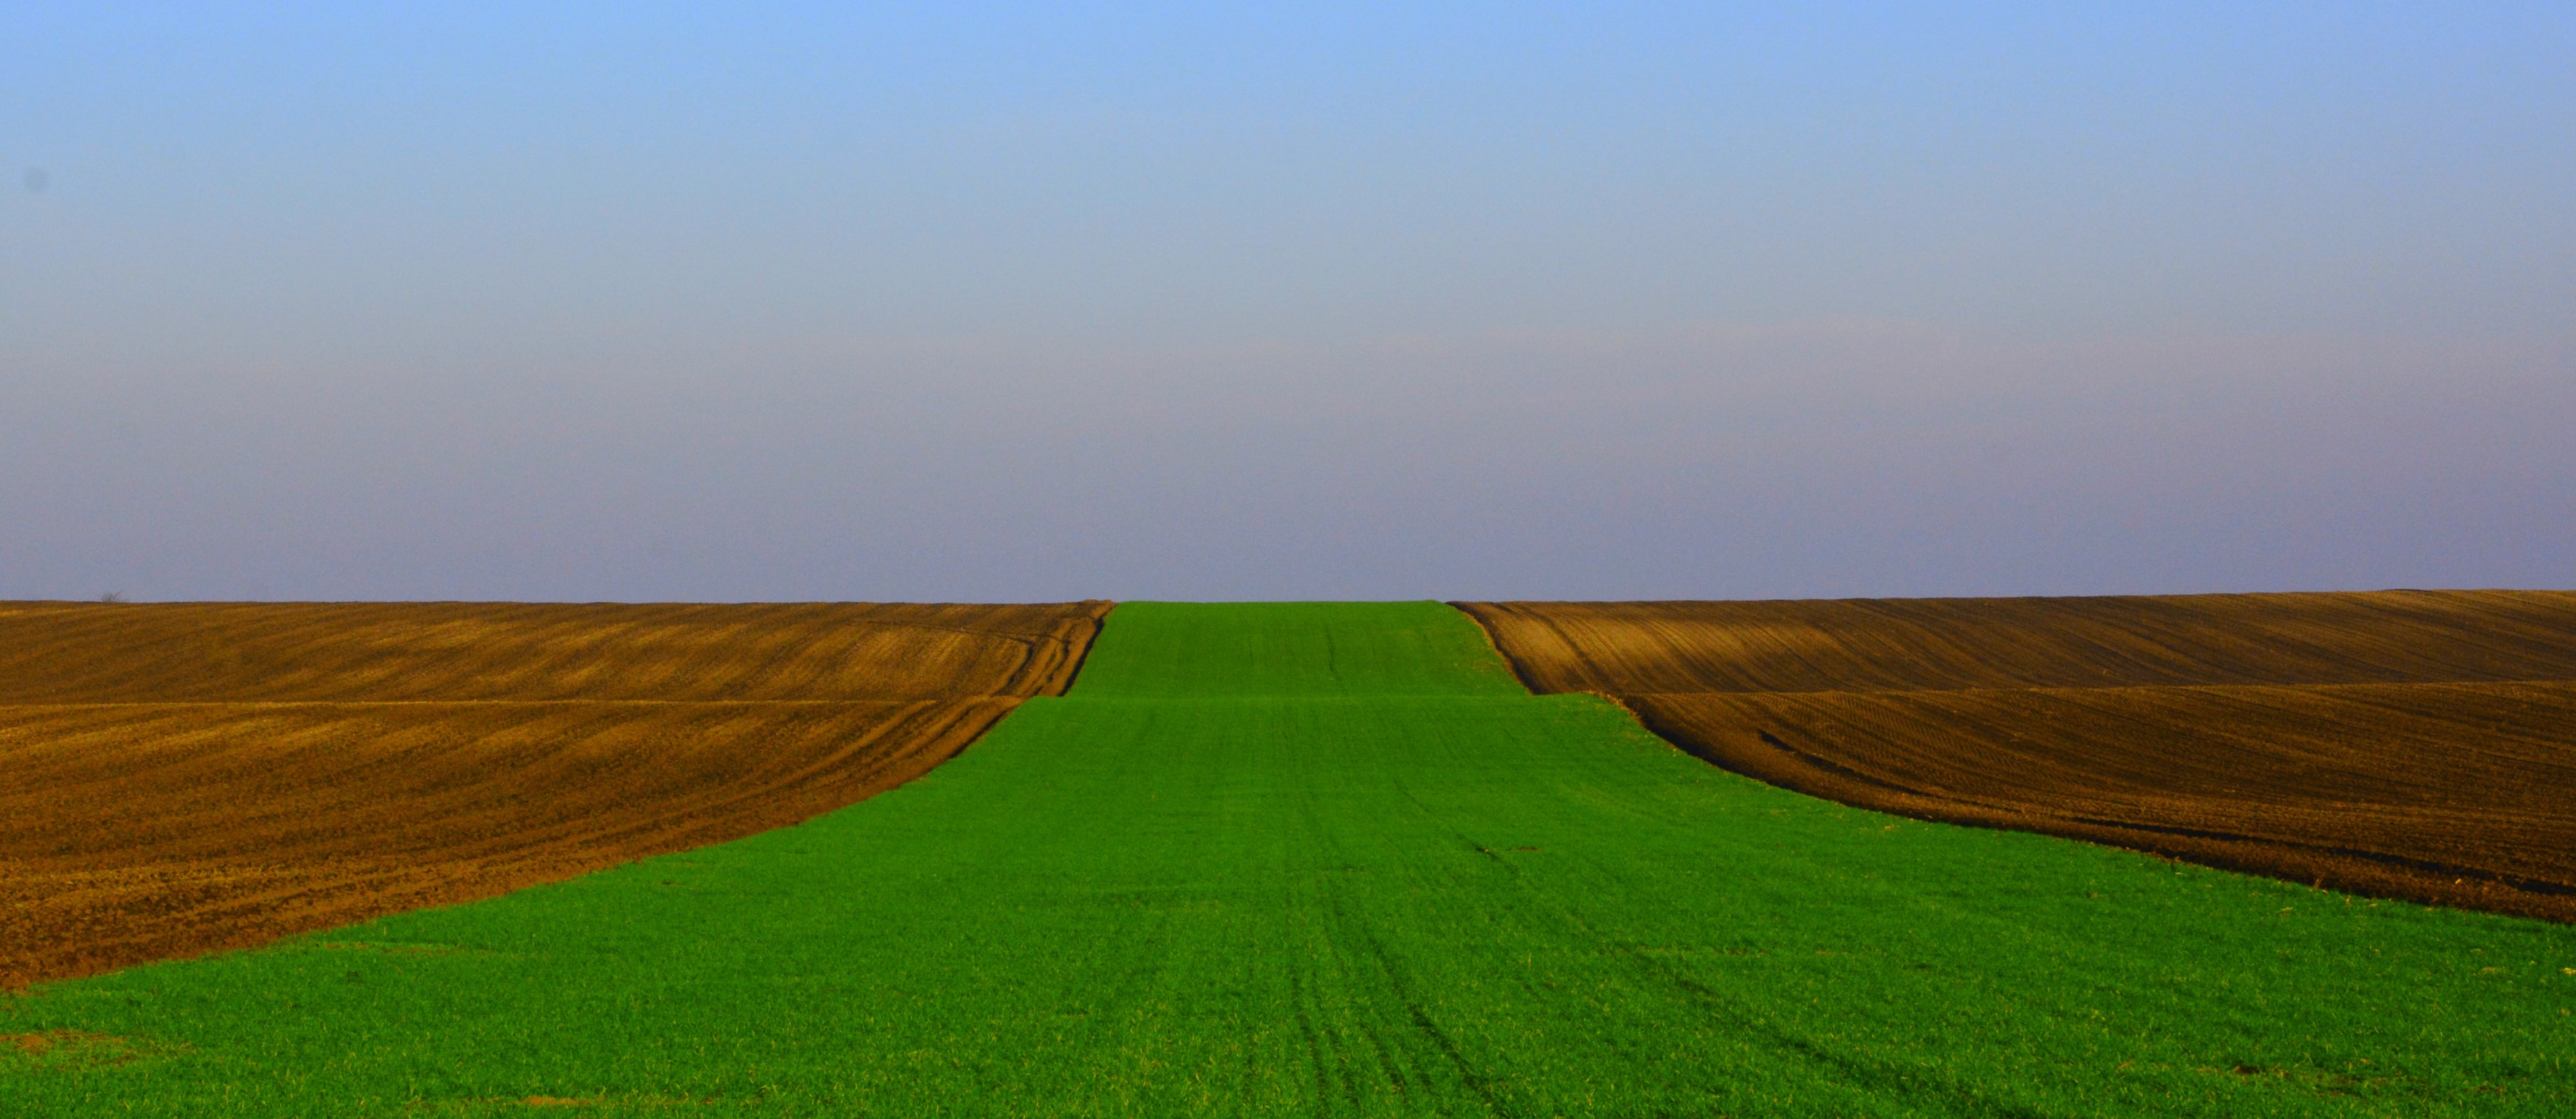
landscape, horizon, road, field, meadow, prairie, hill, green, crop, soil, agriculture, plain, rapeseed, grassland, plateau, habitat, ecosystem, steppe, rural area, sowing, natural environment, grass family, ecoregion